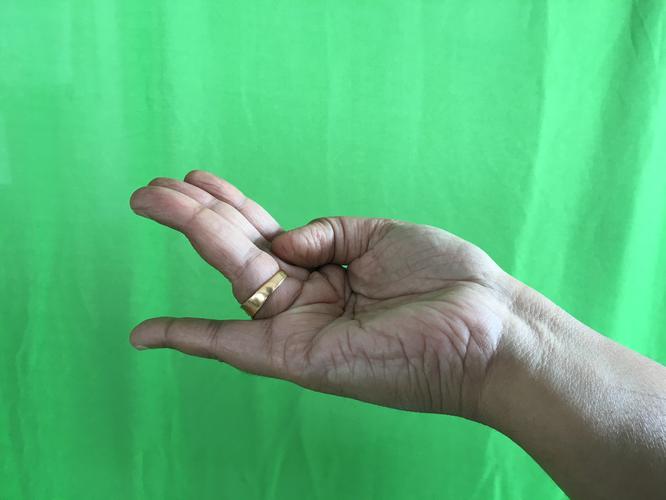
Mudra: Chaturam
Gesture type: single_hand